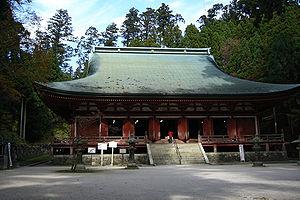
L'époque de Muromachi est l'une des 14 subdivisions traditionnelles de l'histoire du Japon, qui s'étend entre 1336 et 1573. Elle correspond à l'époque de « règne » des shoguns Ashikaga. Le nom de cette période vient du quartier de Muromachi, site choisi à Kyōto par les Ashikaga pour y installer à compter de 1378 le siège de leur gouvernement.